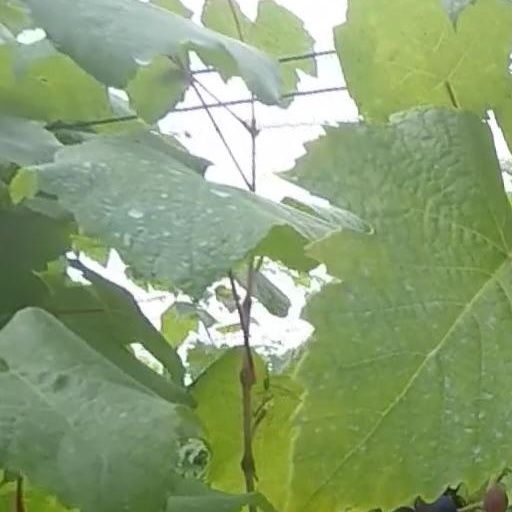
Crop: grape